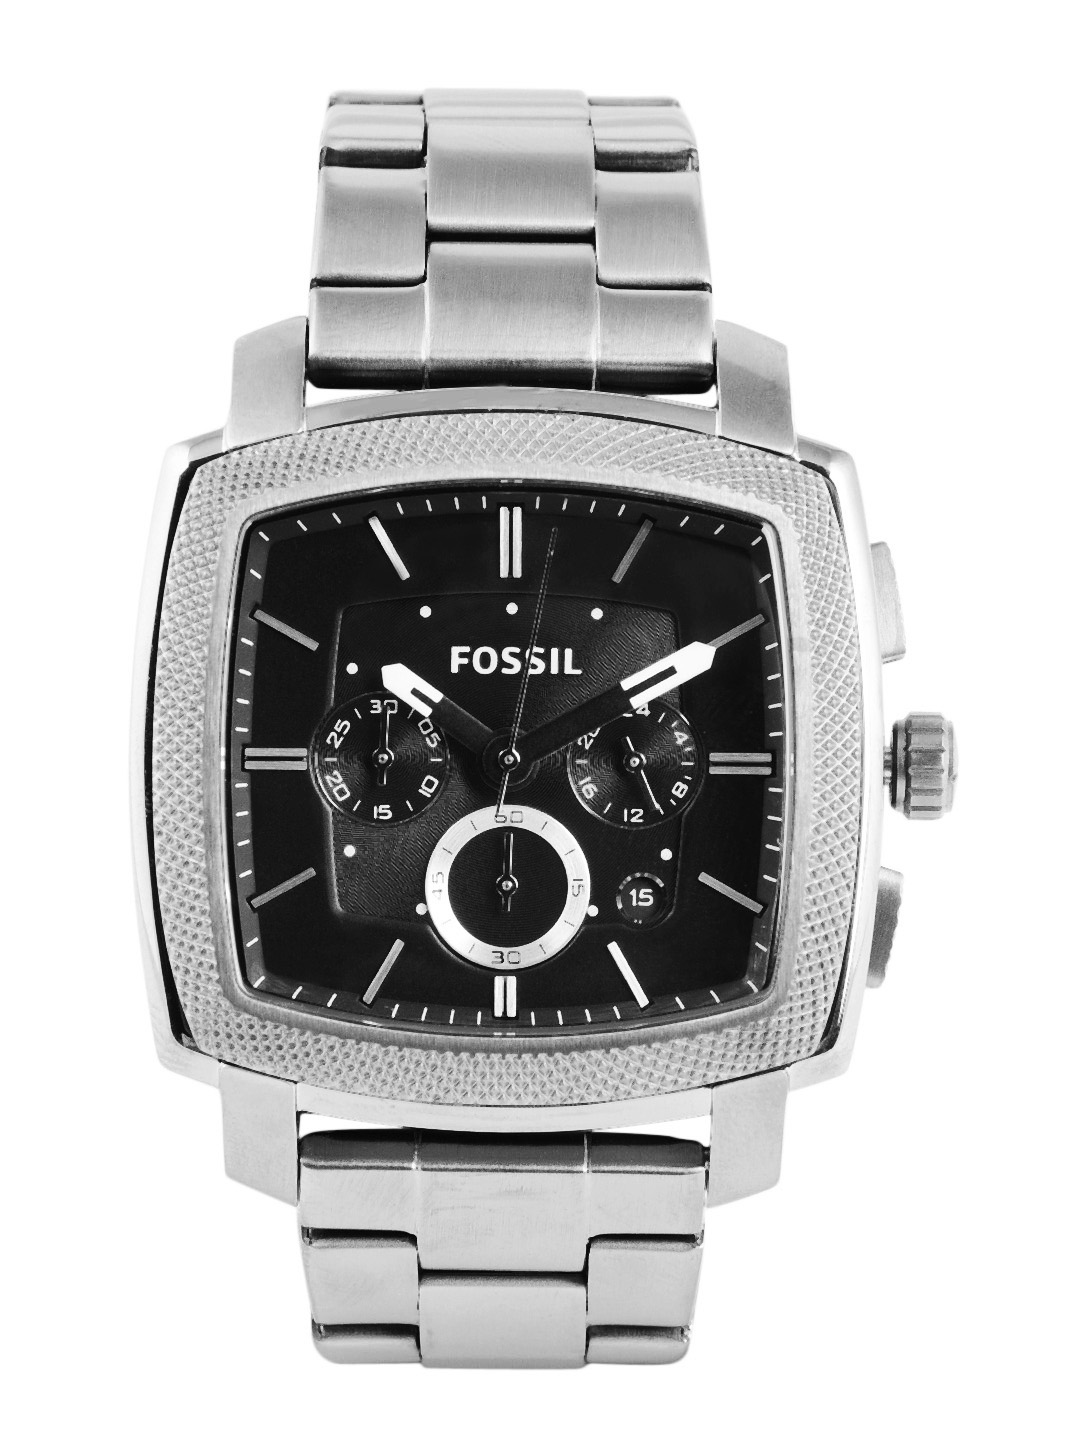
Fossil Men Black Dial Chronograph Watch FS4717
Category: Accessories / Watches / Watches
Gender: Men
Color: Black
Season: Winter 2016
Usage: Casual